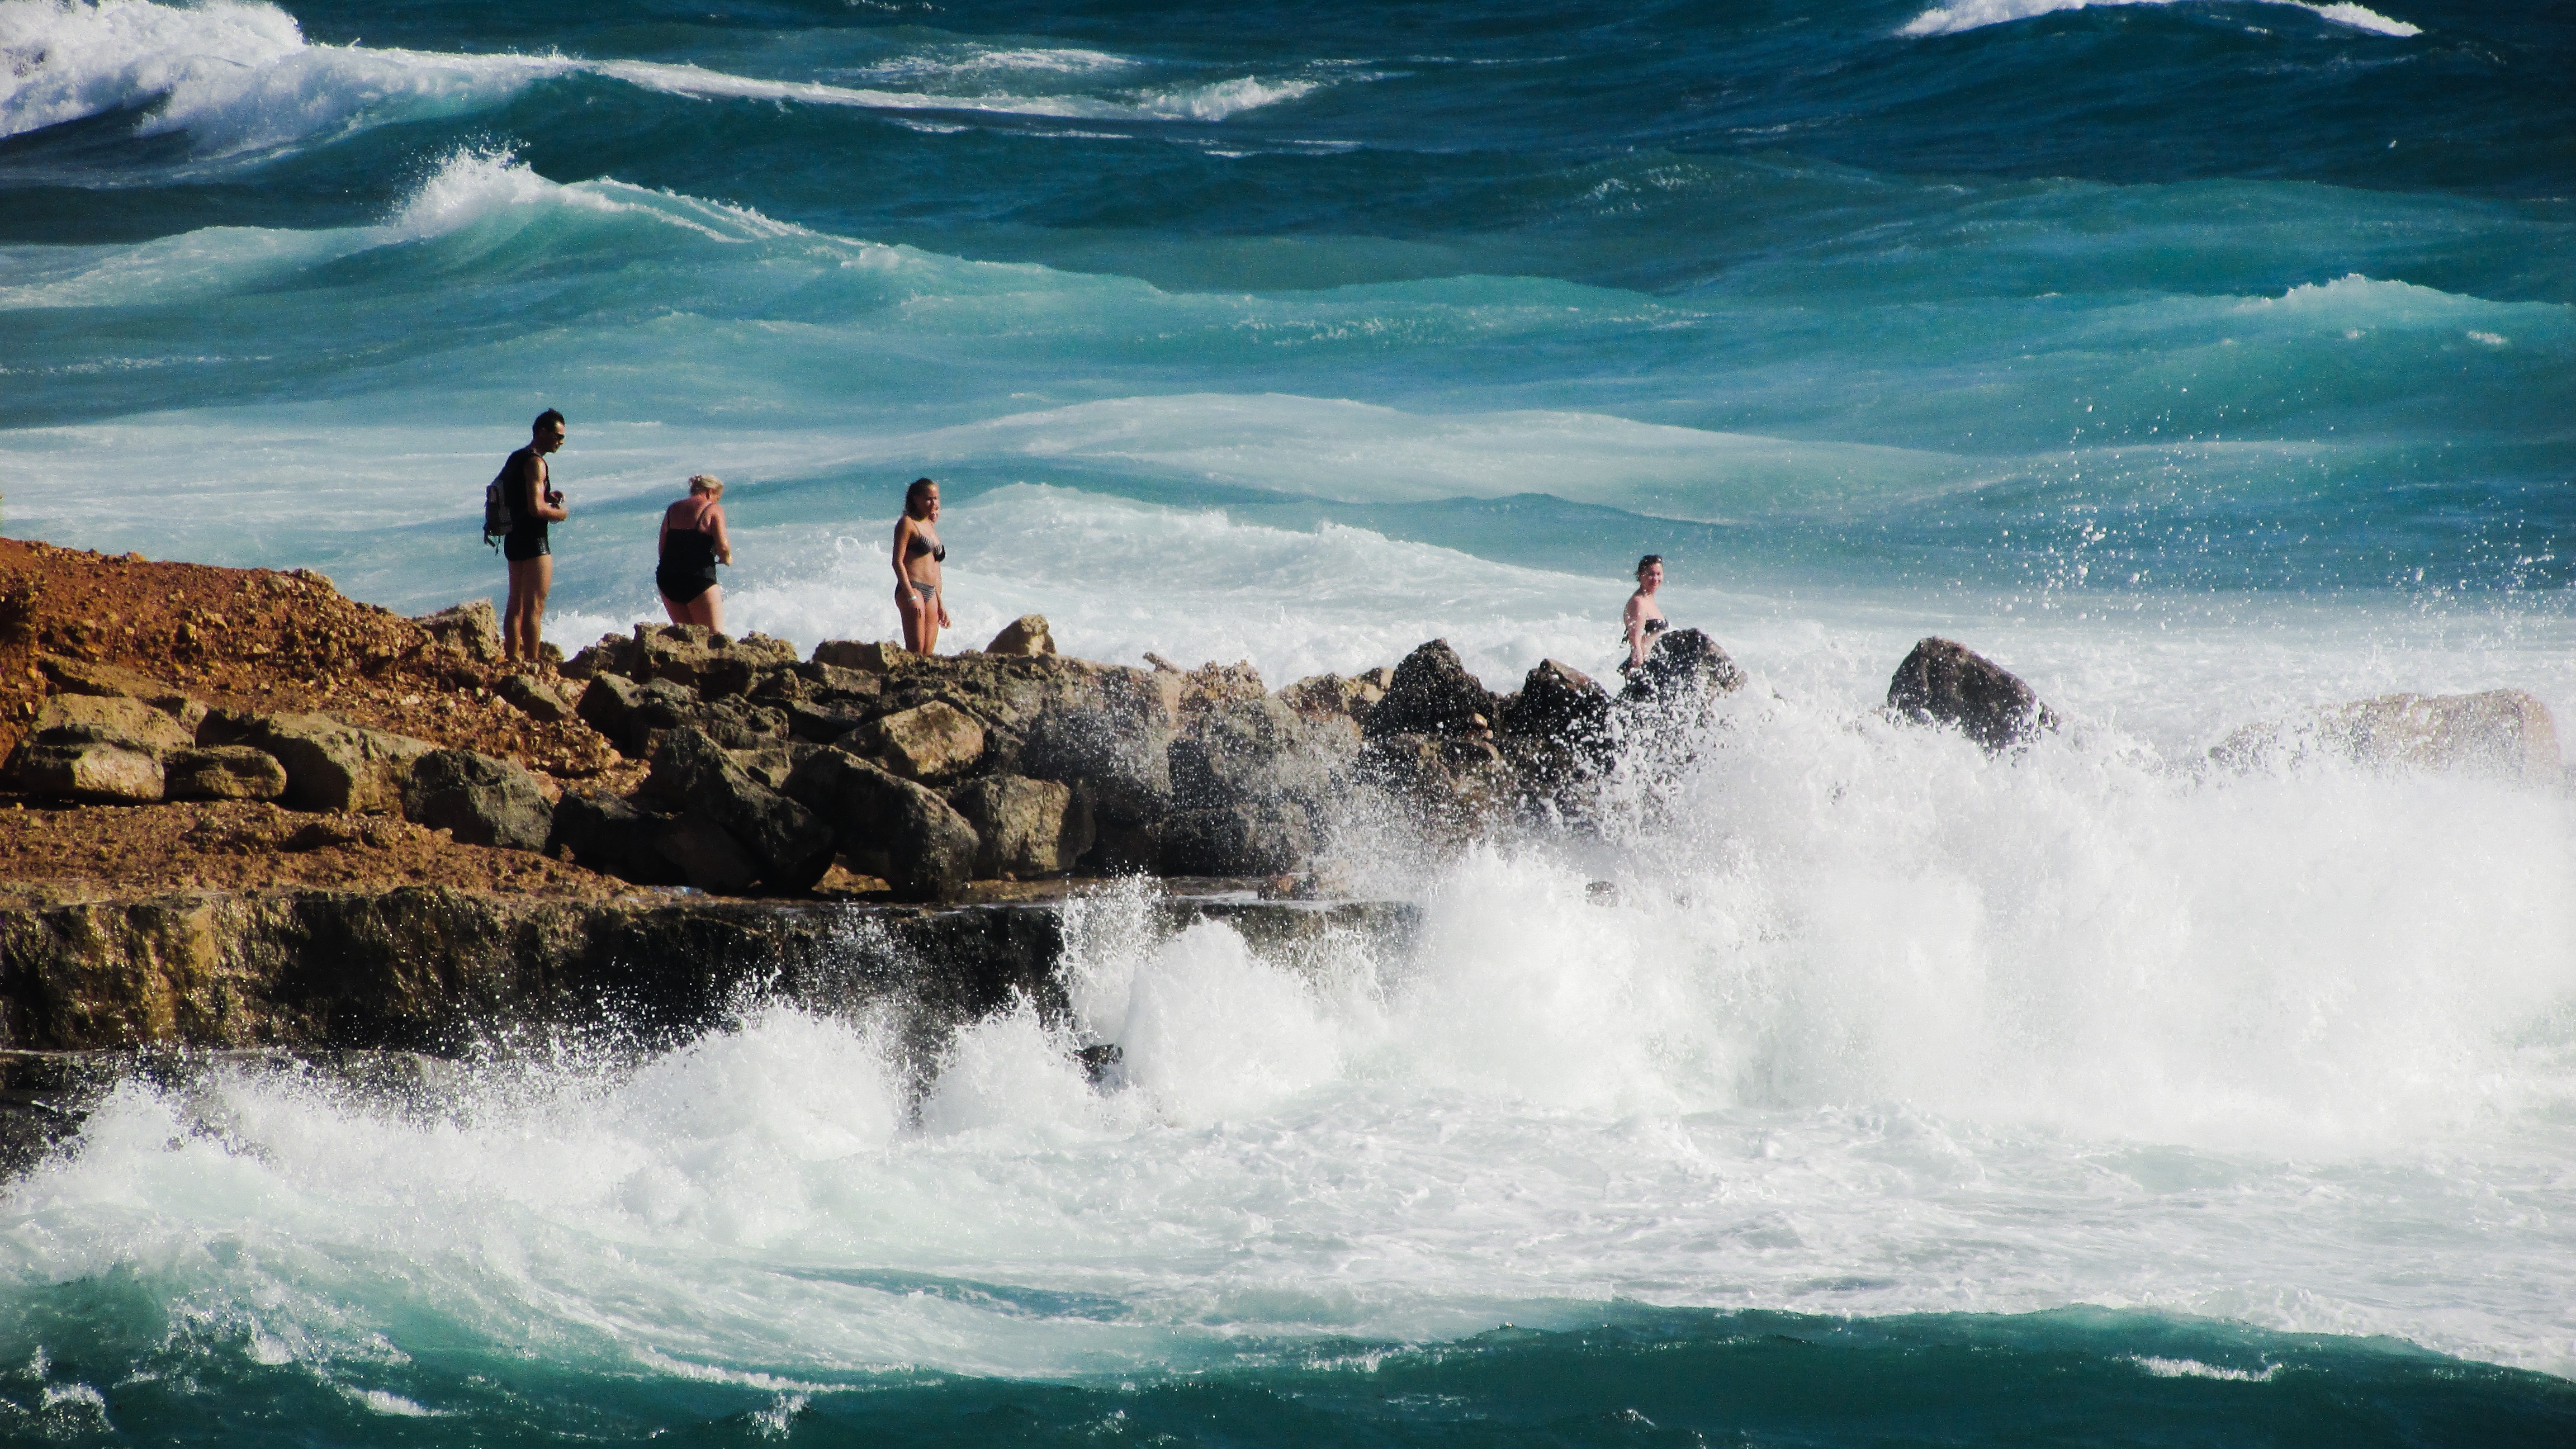
beach, sea, coast, water, nature, rock, ocean, shore, wave, autumn, bay, terrain, body of water, spectacular, cyprus, cape, smashing, ayia napa, wind wave